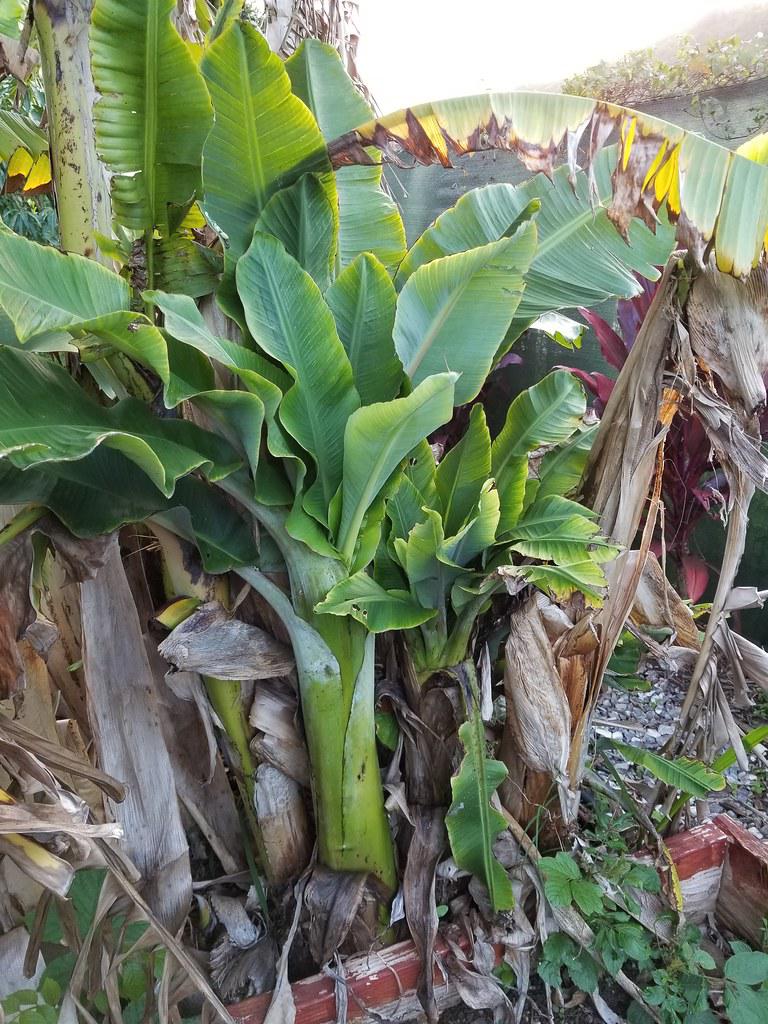
Plant: Banana
Disease: banana bunchy top